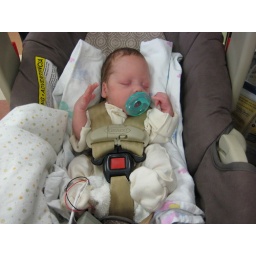
He passed! He had to sit in the car seat for an hour to make sure he could handle it.